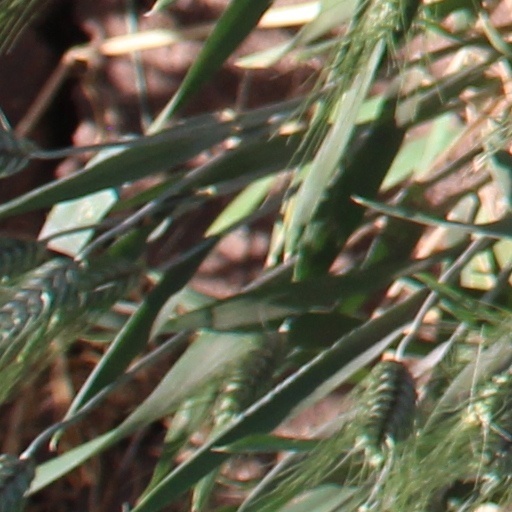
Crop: wheat